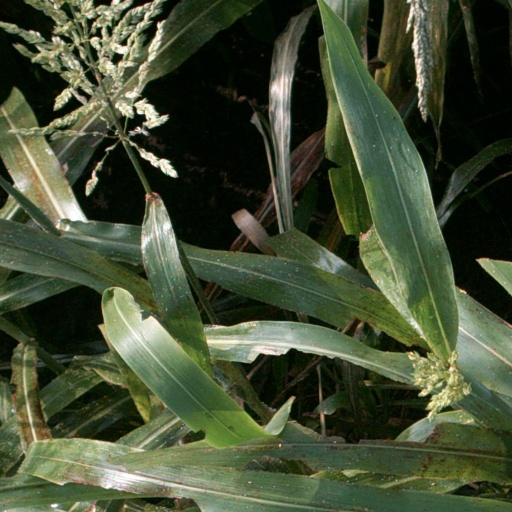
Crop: sorghum